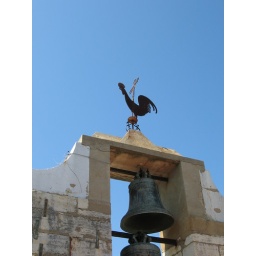
against the flawless blue sky